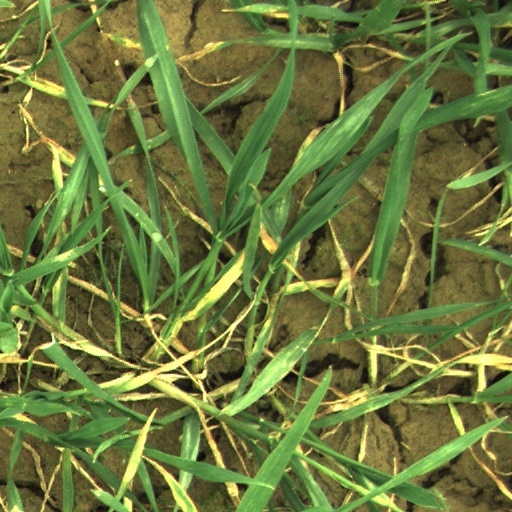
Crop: wheat